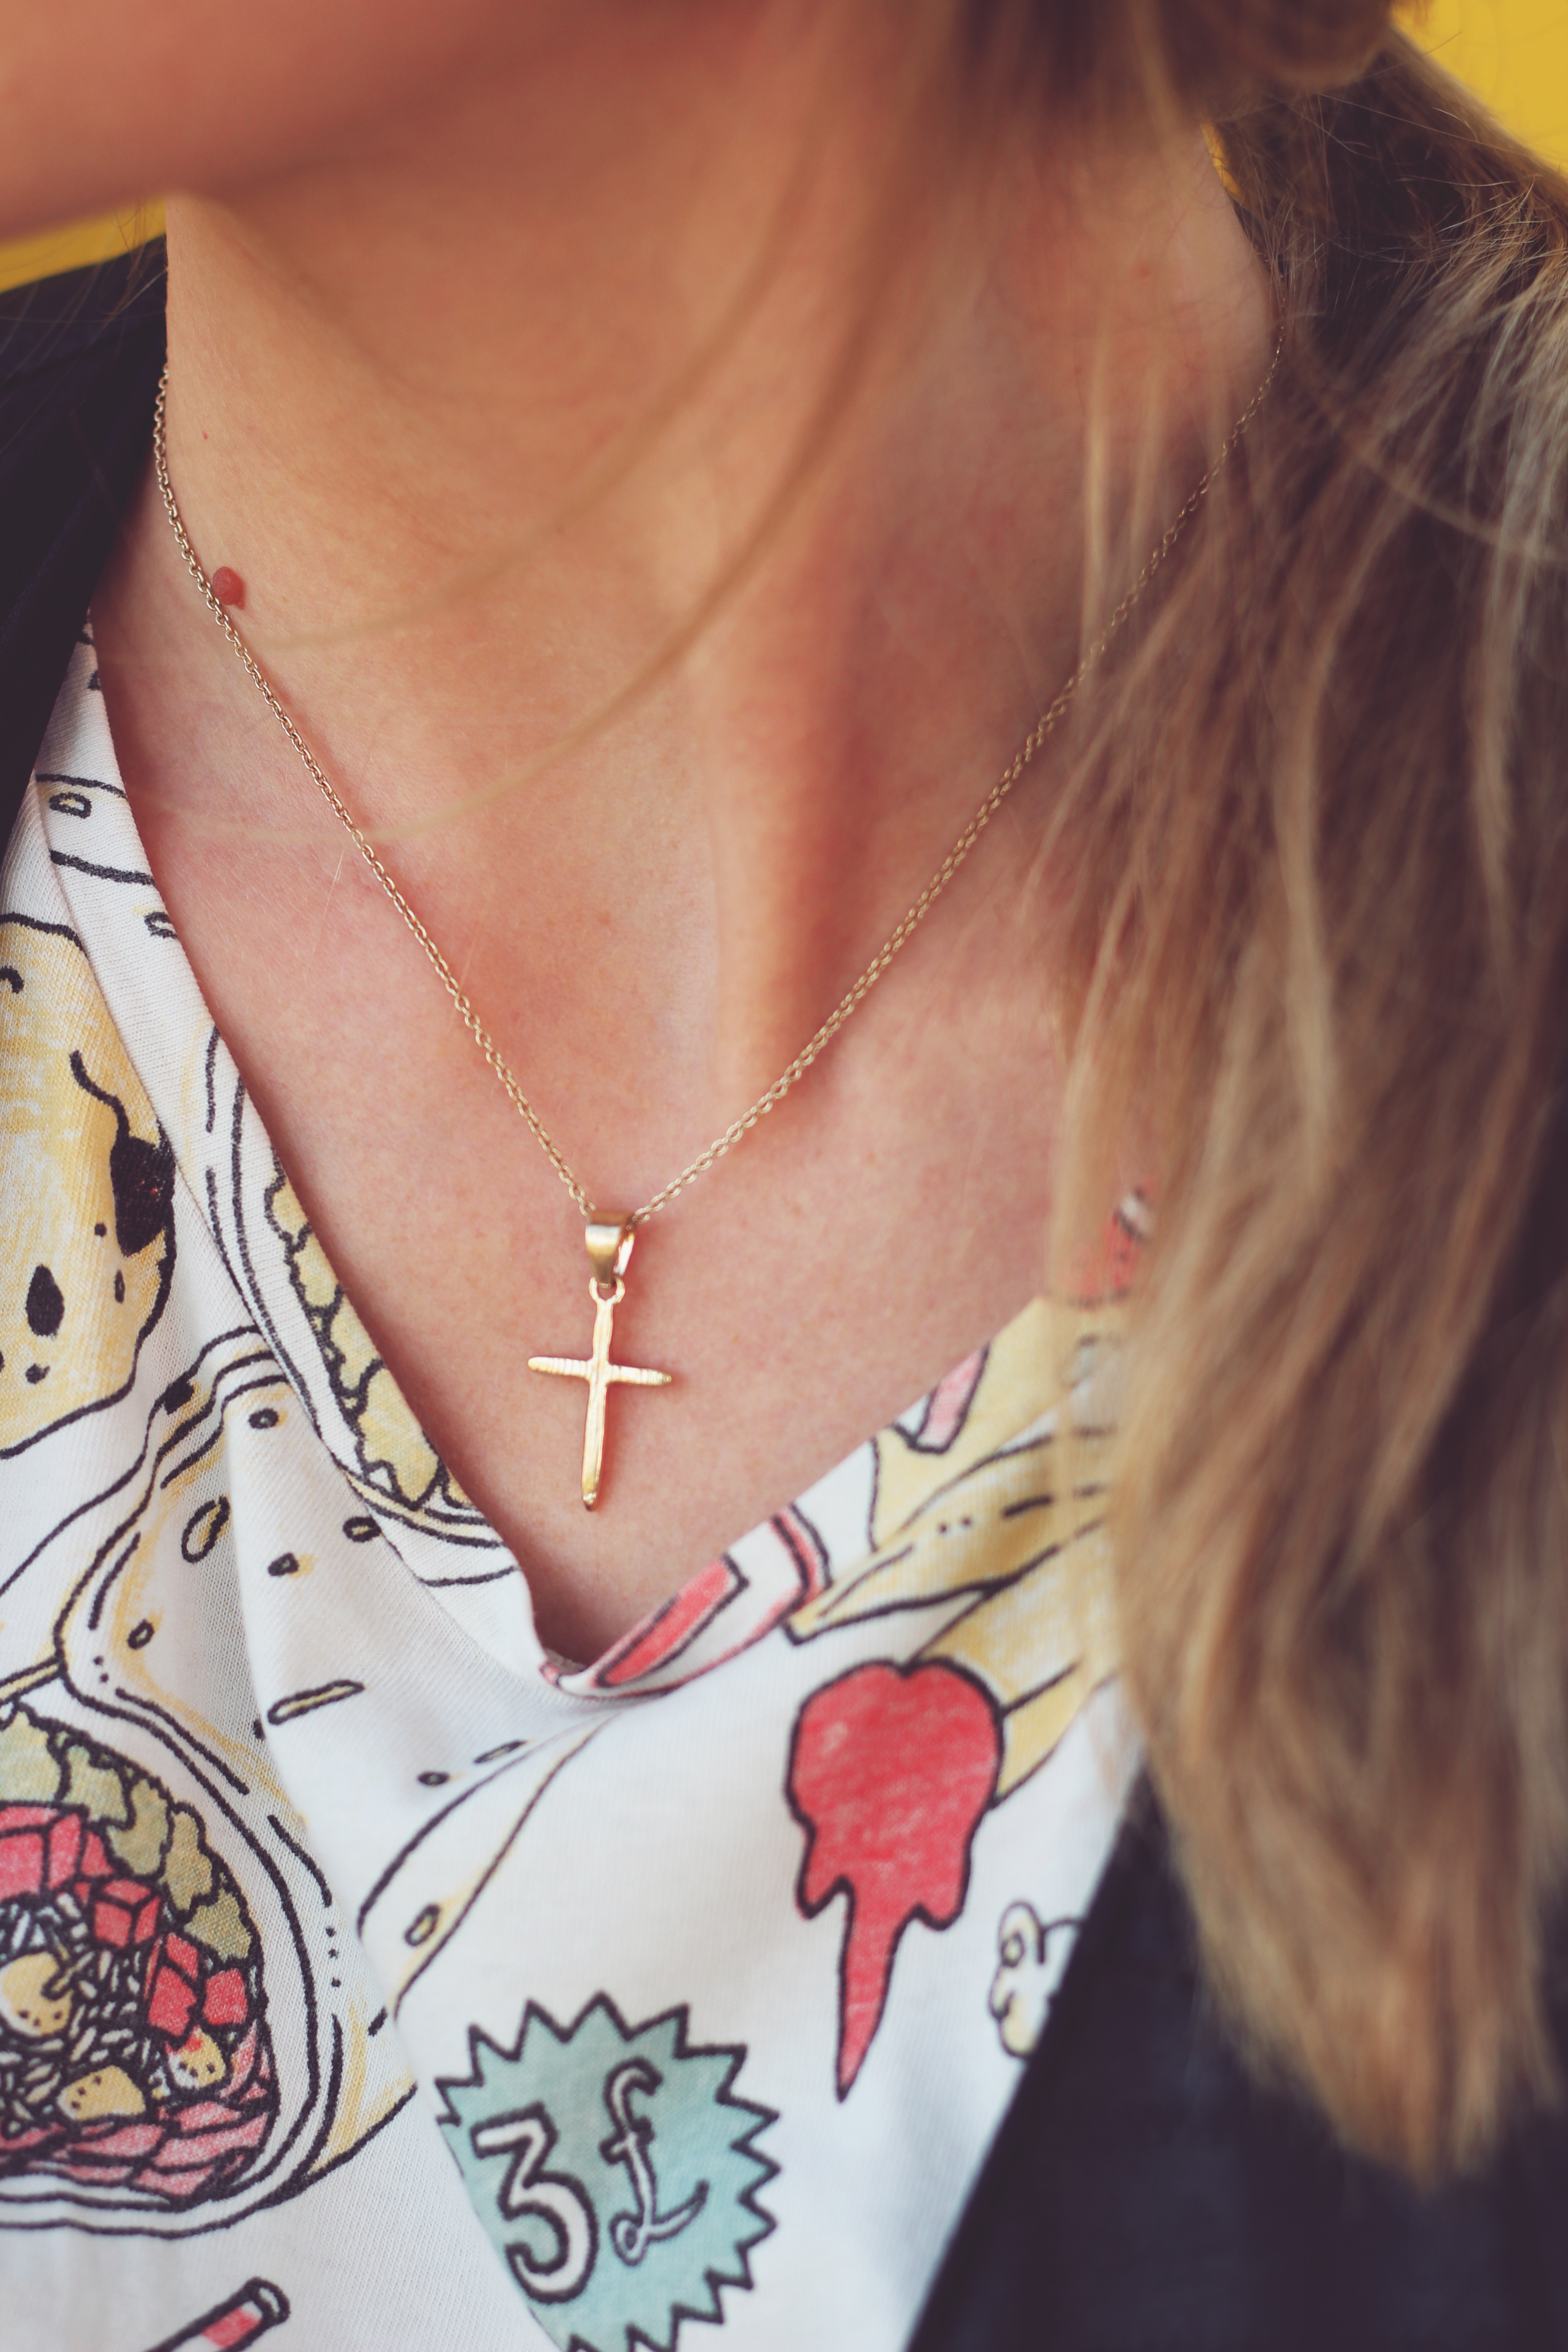
hand, girl, woman, model, red, color, fashion, clothing, ear, pink, arm, lip, jewelry, chest, human body, jewellery, dress, gold, neck, eye, glasses, skin, beauty, style, organ, necklaces, fashion accessory